Mkasi

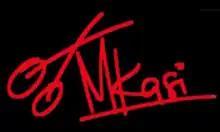

Mkasi (Swahili for "scissors") is a Tanzanian television talk show.